Education in Connecticut

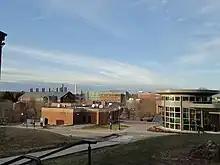
University of Connecticut, the state's main public university

Connecticut has a number of private schools. Private schools may file for approval by the state Department of Education, but are not required to. Per state law, private schools must file yearly attendance reports with the state.